Sky position (RA, Dec in degrees): 150.617, 5.253
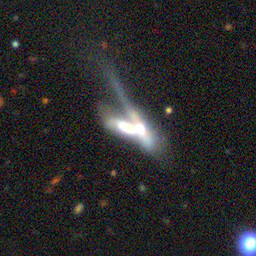
Galaxy morphology: Merging Galaxies